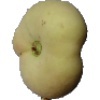
Label: peach_flat